Wait Wait... Don't Tell Me!

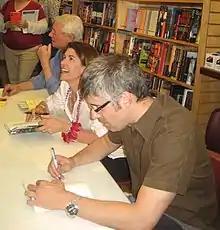
Regular "Wait Wait..." panelists (l–r) Roy Blount Jr., Amy Dickinson, and Mo Rocca sign autographs following a 2010 taping in New Orleans.

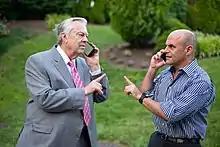
Kurtis and Sagal, 2017

Though there are some deviations from time to time, episodes of "Wait Wait... Don't Tell Me!" feature the following format: